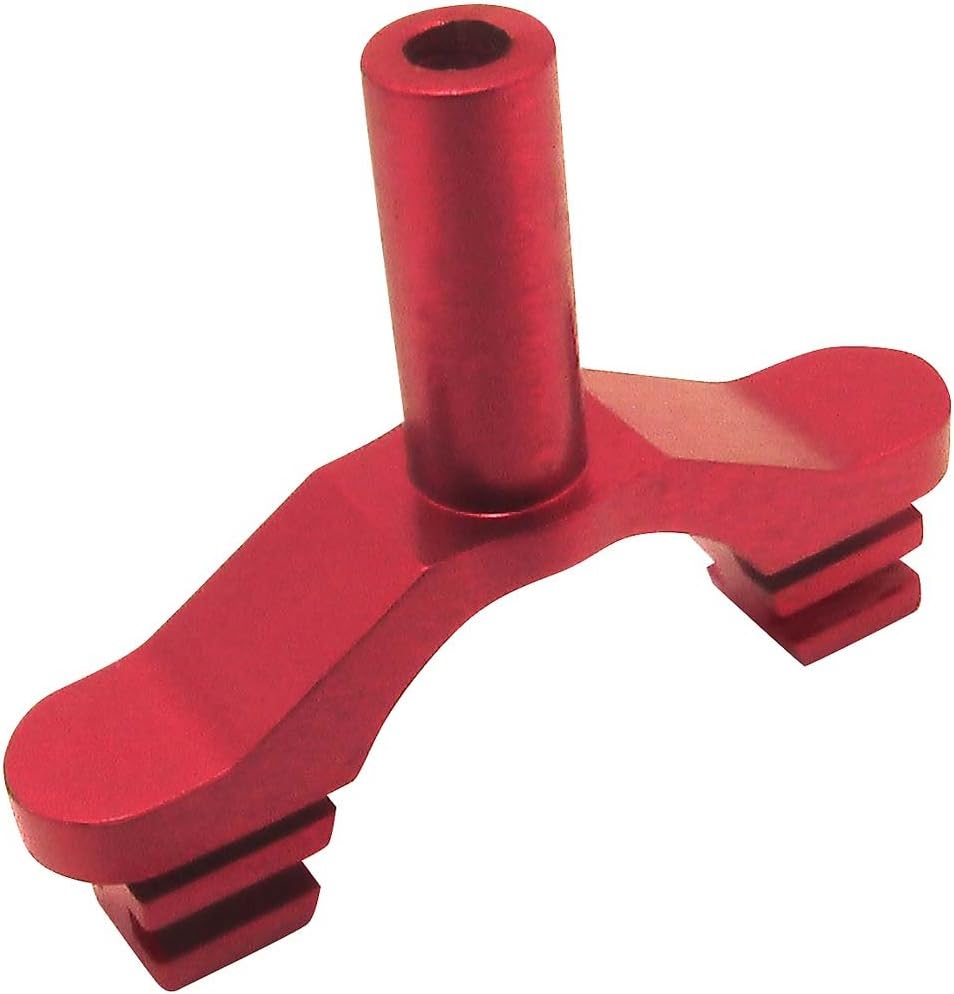
Hot Racing VXS12B02 Aluminum Steering Bellcrank Post Mount - Tra 1/16
Category: Toys & Games
This is the Steering Arm Post for the Traxxas 1/16 Revo, 1/16 Slash, 1/16 Mustang, 1/16 Rally, 1/16 Summit FEATURES: Made from CNC machined 6061-T6 Aluminum Red anodized aluminum Requires installation onto vehicle.
Features: Made by Hot Racing; Hot Racing is a United States based company; parts are sourced from Chinese producers | All Hot Racing upgrade parts are direct replacements for stock components; additional parts are not required | Hot Racing part number VXS12B02; UPC 083745615722 | This item works with: Traxxas 1/16 E-Revo VXL, 1/16 Slash/Rally 4WD, 1/16 Summit VXL